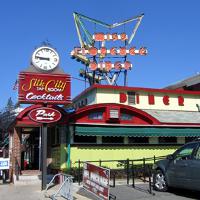
Weather: sun or clear